Fravashi (film)

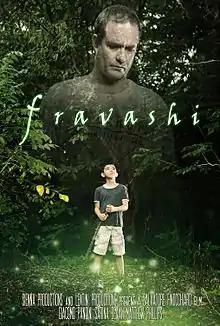

Fravashi is a 2014 Australian independent short film, directed by Salvatore Finocchiaro and produced and filmed entirely in Darwin, Northern Territory.